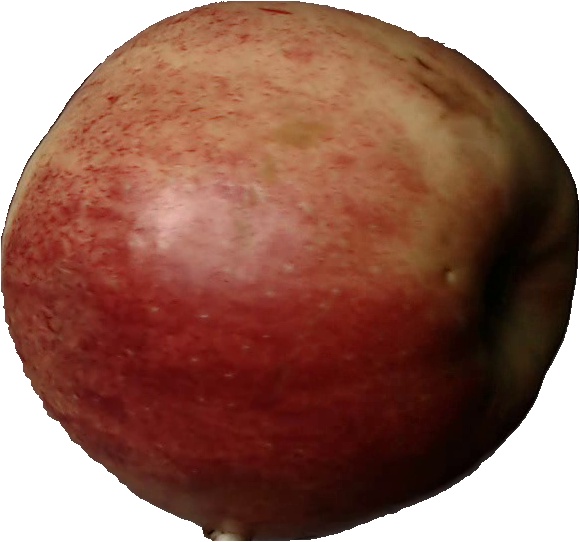
Label: apple_red_3